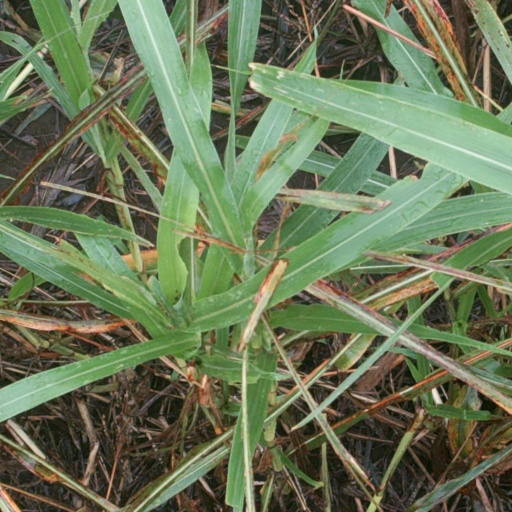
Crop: sorghum